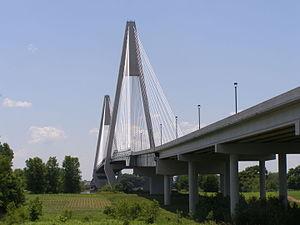
Cet article a pour vocation de présenter une liste de ponts remarquables aux États-Unis, soit par leurs caractéristiques dimensionnelles, soit par leur intérêt architectural ou historique.